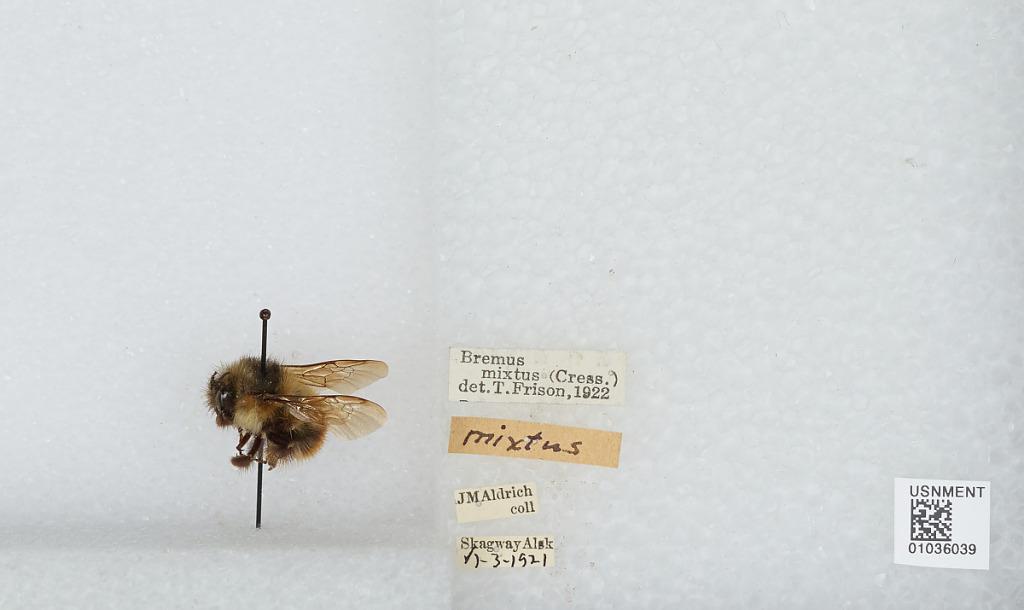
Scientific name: Bombus (Pyrobombus) mixtus Cresson
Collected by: J. Aldrich
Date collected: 1921-6-3
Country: United States
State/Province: Alaska
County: Skagway
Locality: Skagway
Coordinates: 59.4583, -135.314
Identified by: Frison, T.